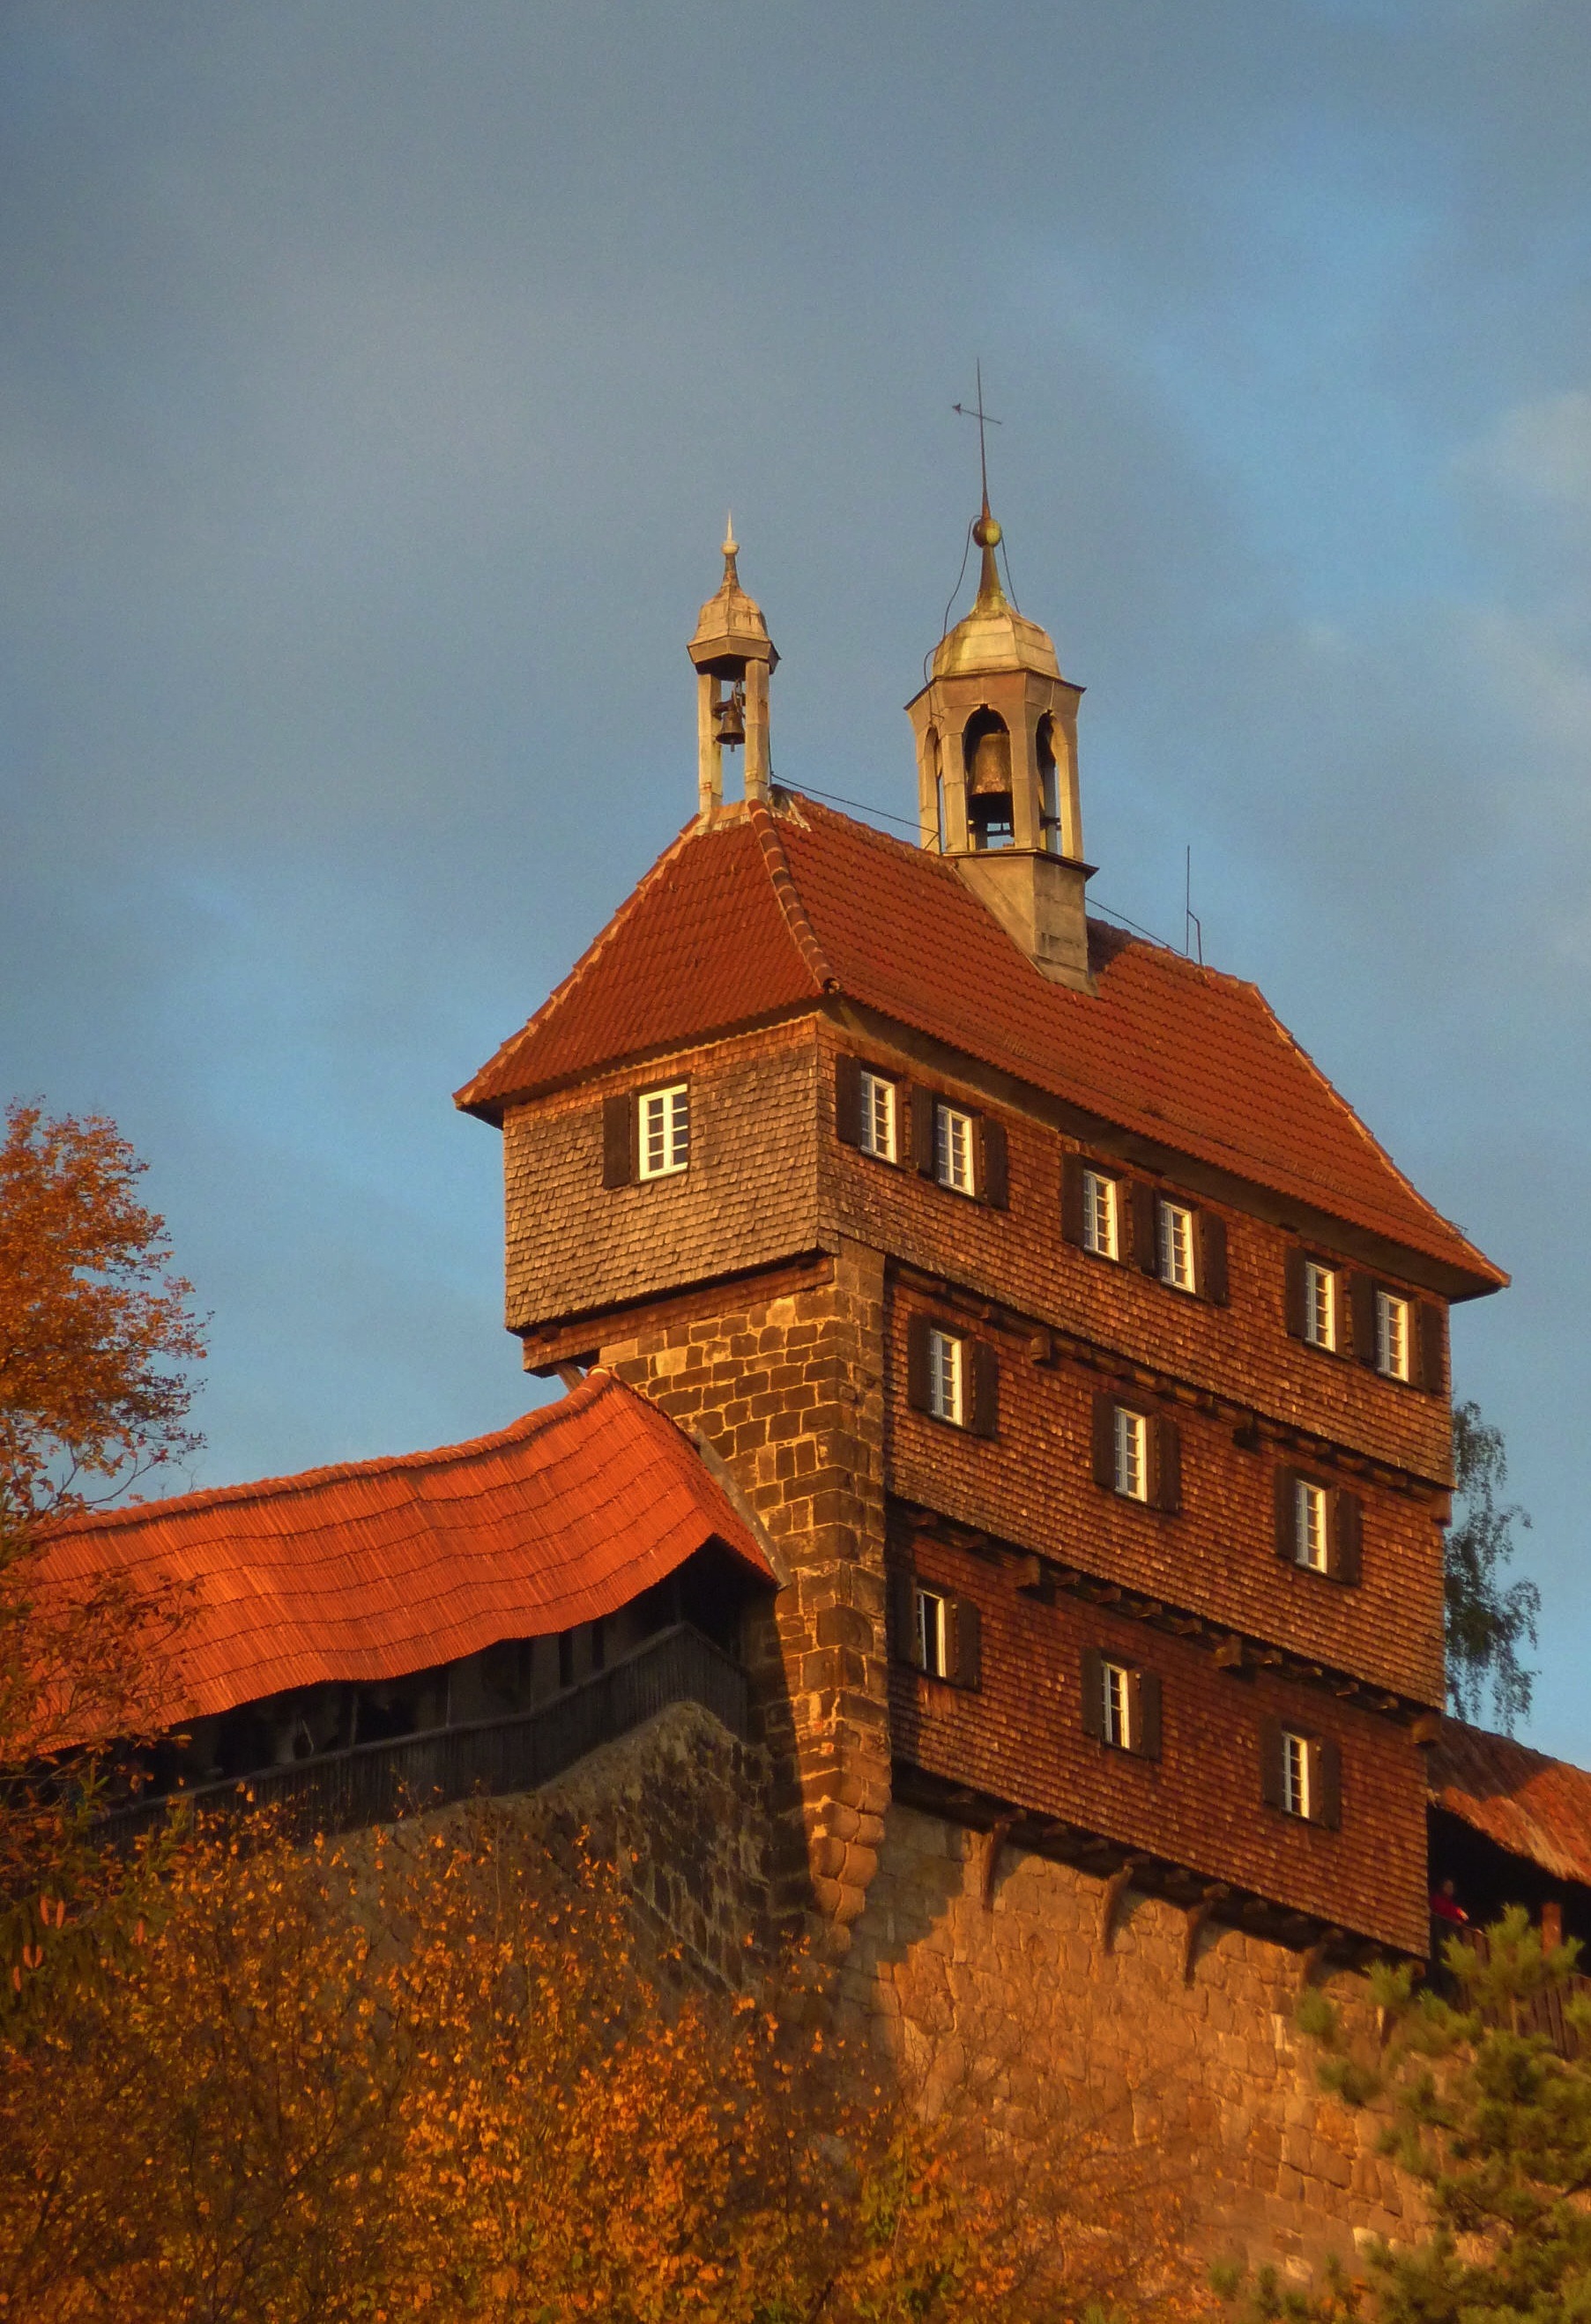
tree, architecture, sky, house, building, chateau, wall, stone, evening, tower, scenic, autumn, religion, facade, church, chapel, brick, place of worship, bell tower, outside, clouds, faith, steeple, monastery, details, germany, esslingen